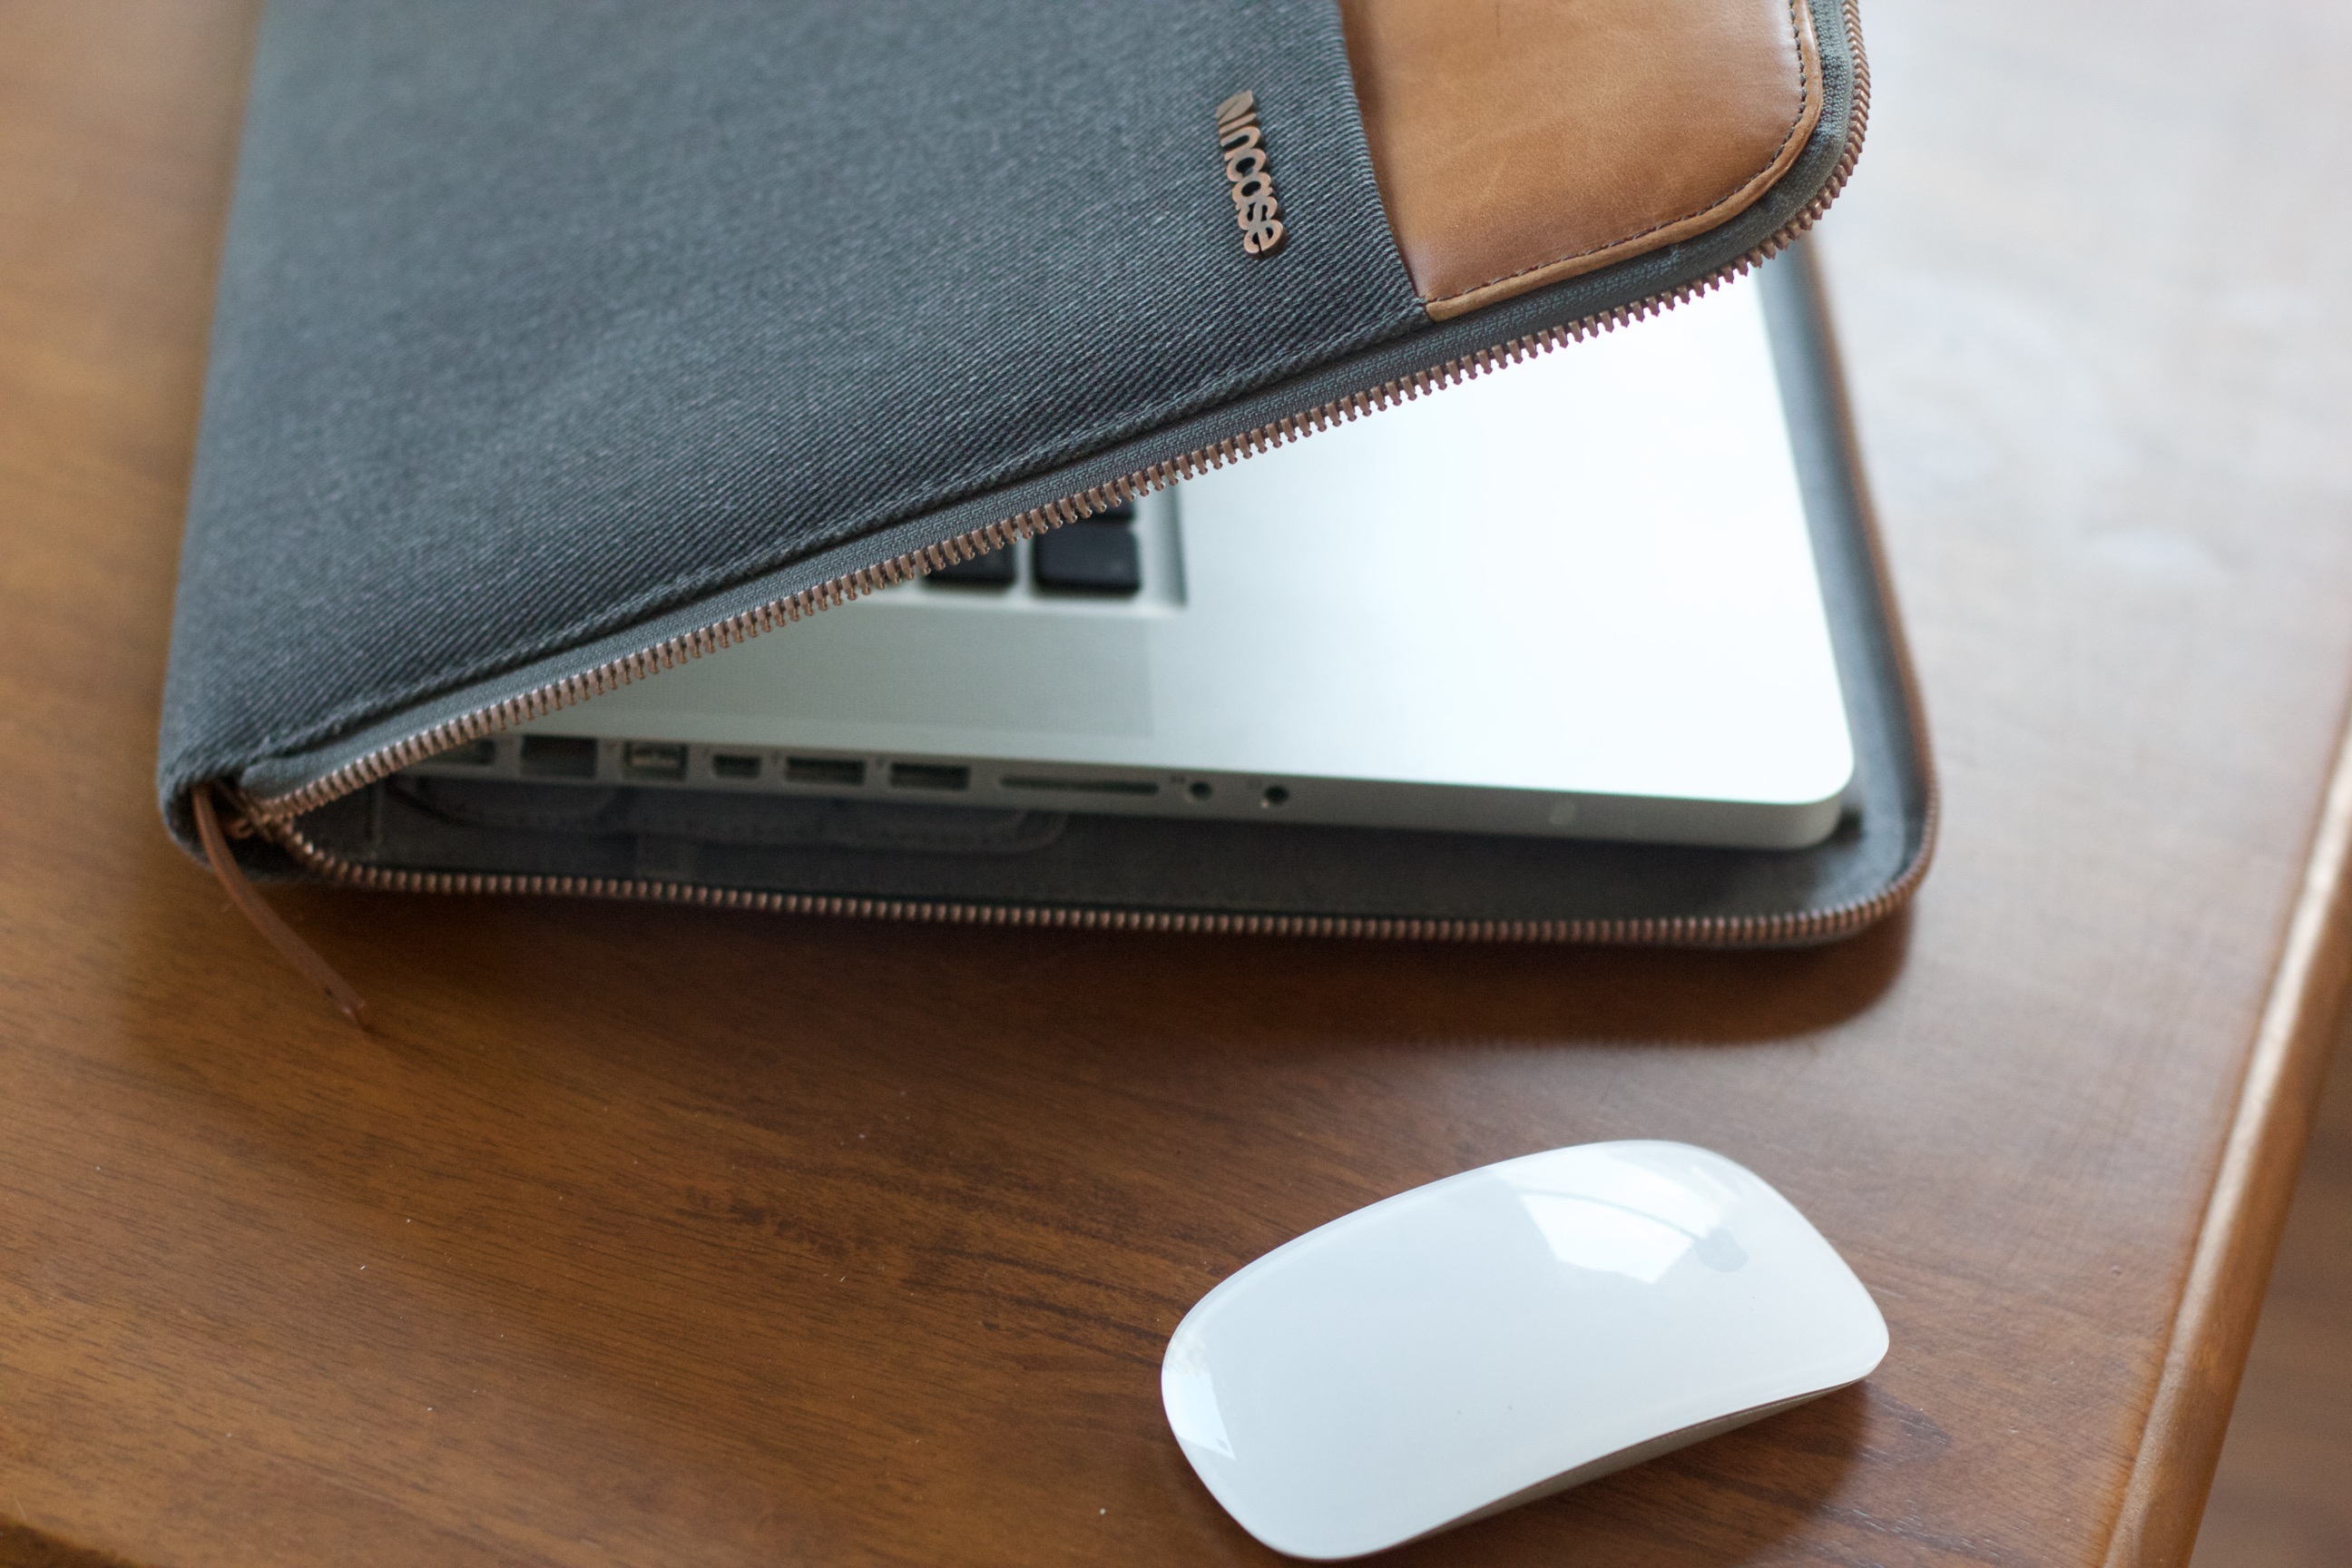
macbook, mac, apple, technology, leather, mouse, wallet, brand, macbook pro, case, incase, fashion accessory, coin purse, magic mouse